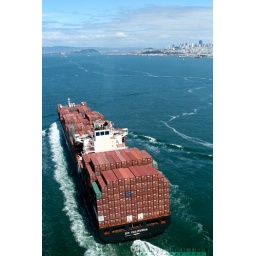
this ship went under the bridge